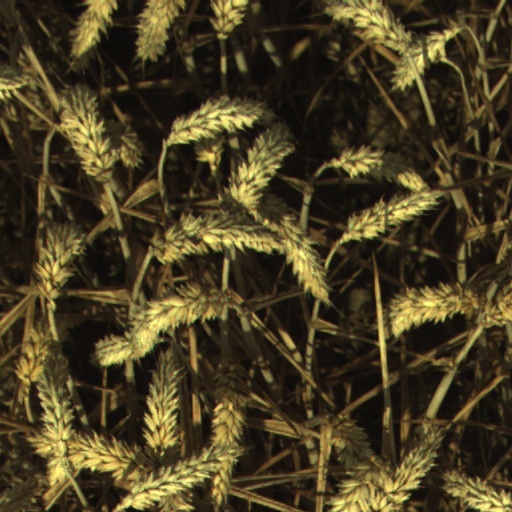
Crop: wheat